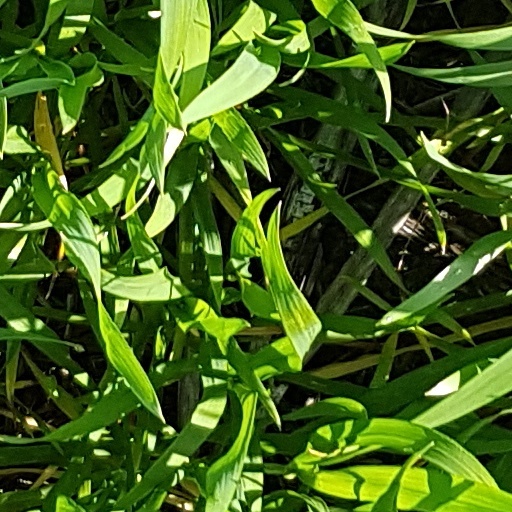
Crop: wheat